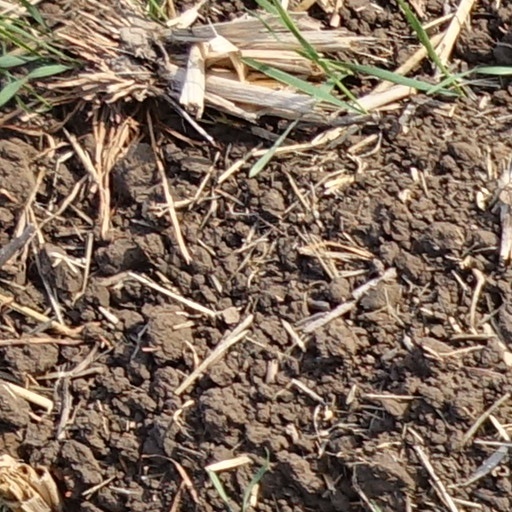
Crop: wheat